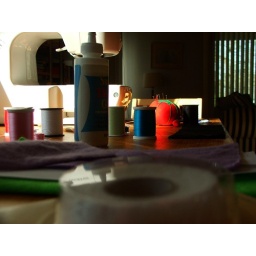
I really liked the morning sunlight coming in and hitting the white sewing machine and the red pin tomato.